Total addressable market

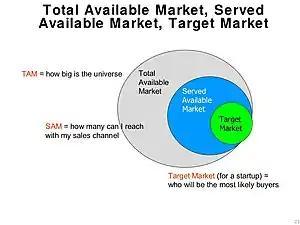
Total Available Market (TAM), Served (or Serviceable) Available Market, and Target Market.

Total addressable market (TAM), also called total available market, is a term that is typically used to reference the revenue opportunity available for a product or service. TAM helps prioritize business opportunities by serving as a quick metric of a given opportunity's underlying potential.